Rugby union

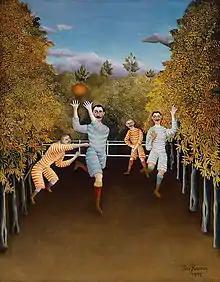
An oil painting of four moustached men, two wearing orange and white striped jerseys and shorts, the other two wearing blue and white striped jerseys and shorts, contesting a rugby ball within an avenue of trees.

Major international competitions are the Six Nations Championship and The Rugby Championship, held in Europe and the Southern Hemisphere respectively.